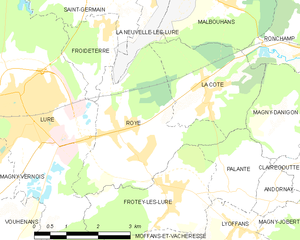
Carte des communes françaises
Roye est une commune française située dans le département de la Haute-Saône en région Bourgogne-Franche-Comté.